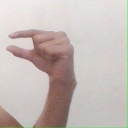
अक्षर: ग